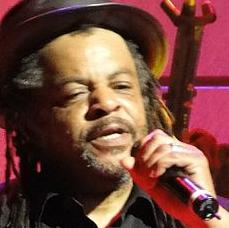
Age: 52